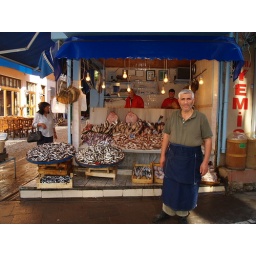
fish market in bazaar